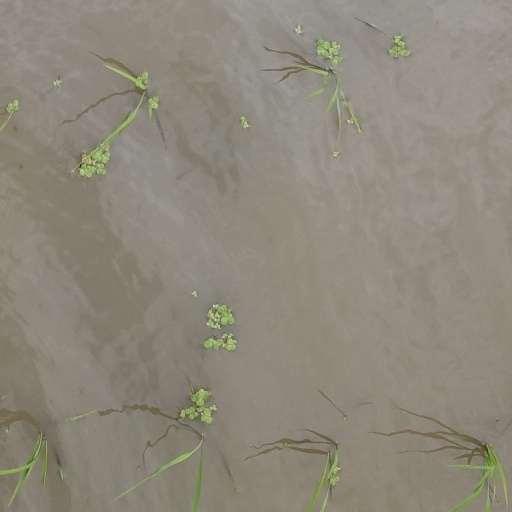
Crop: rice